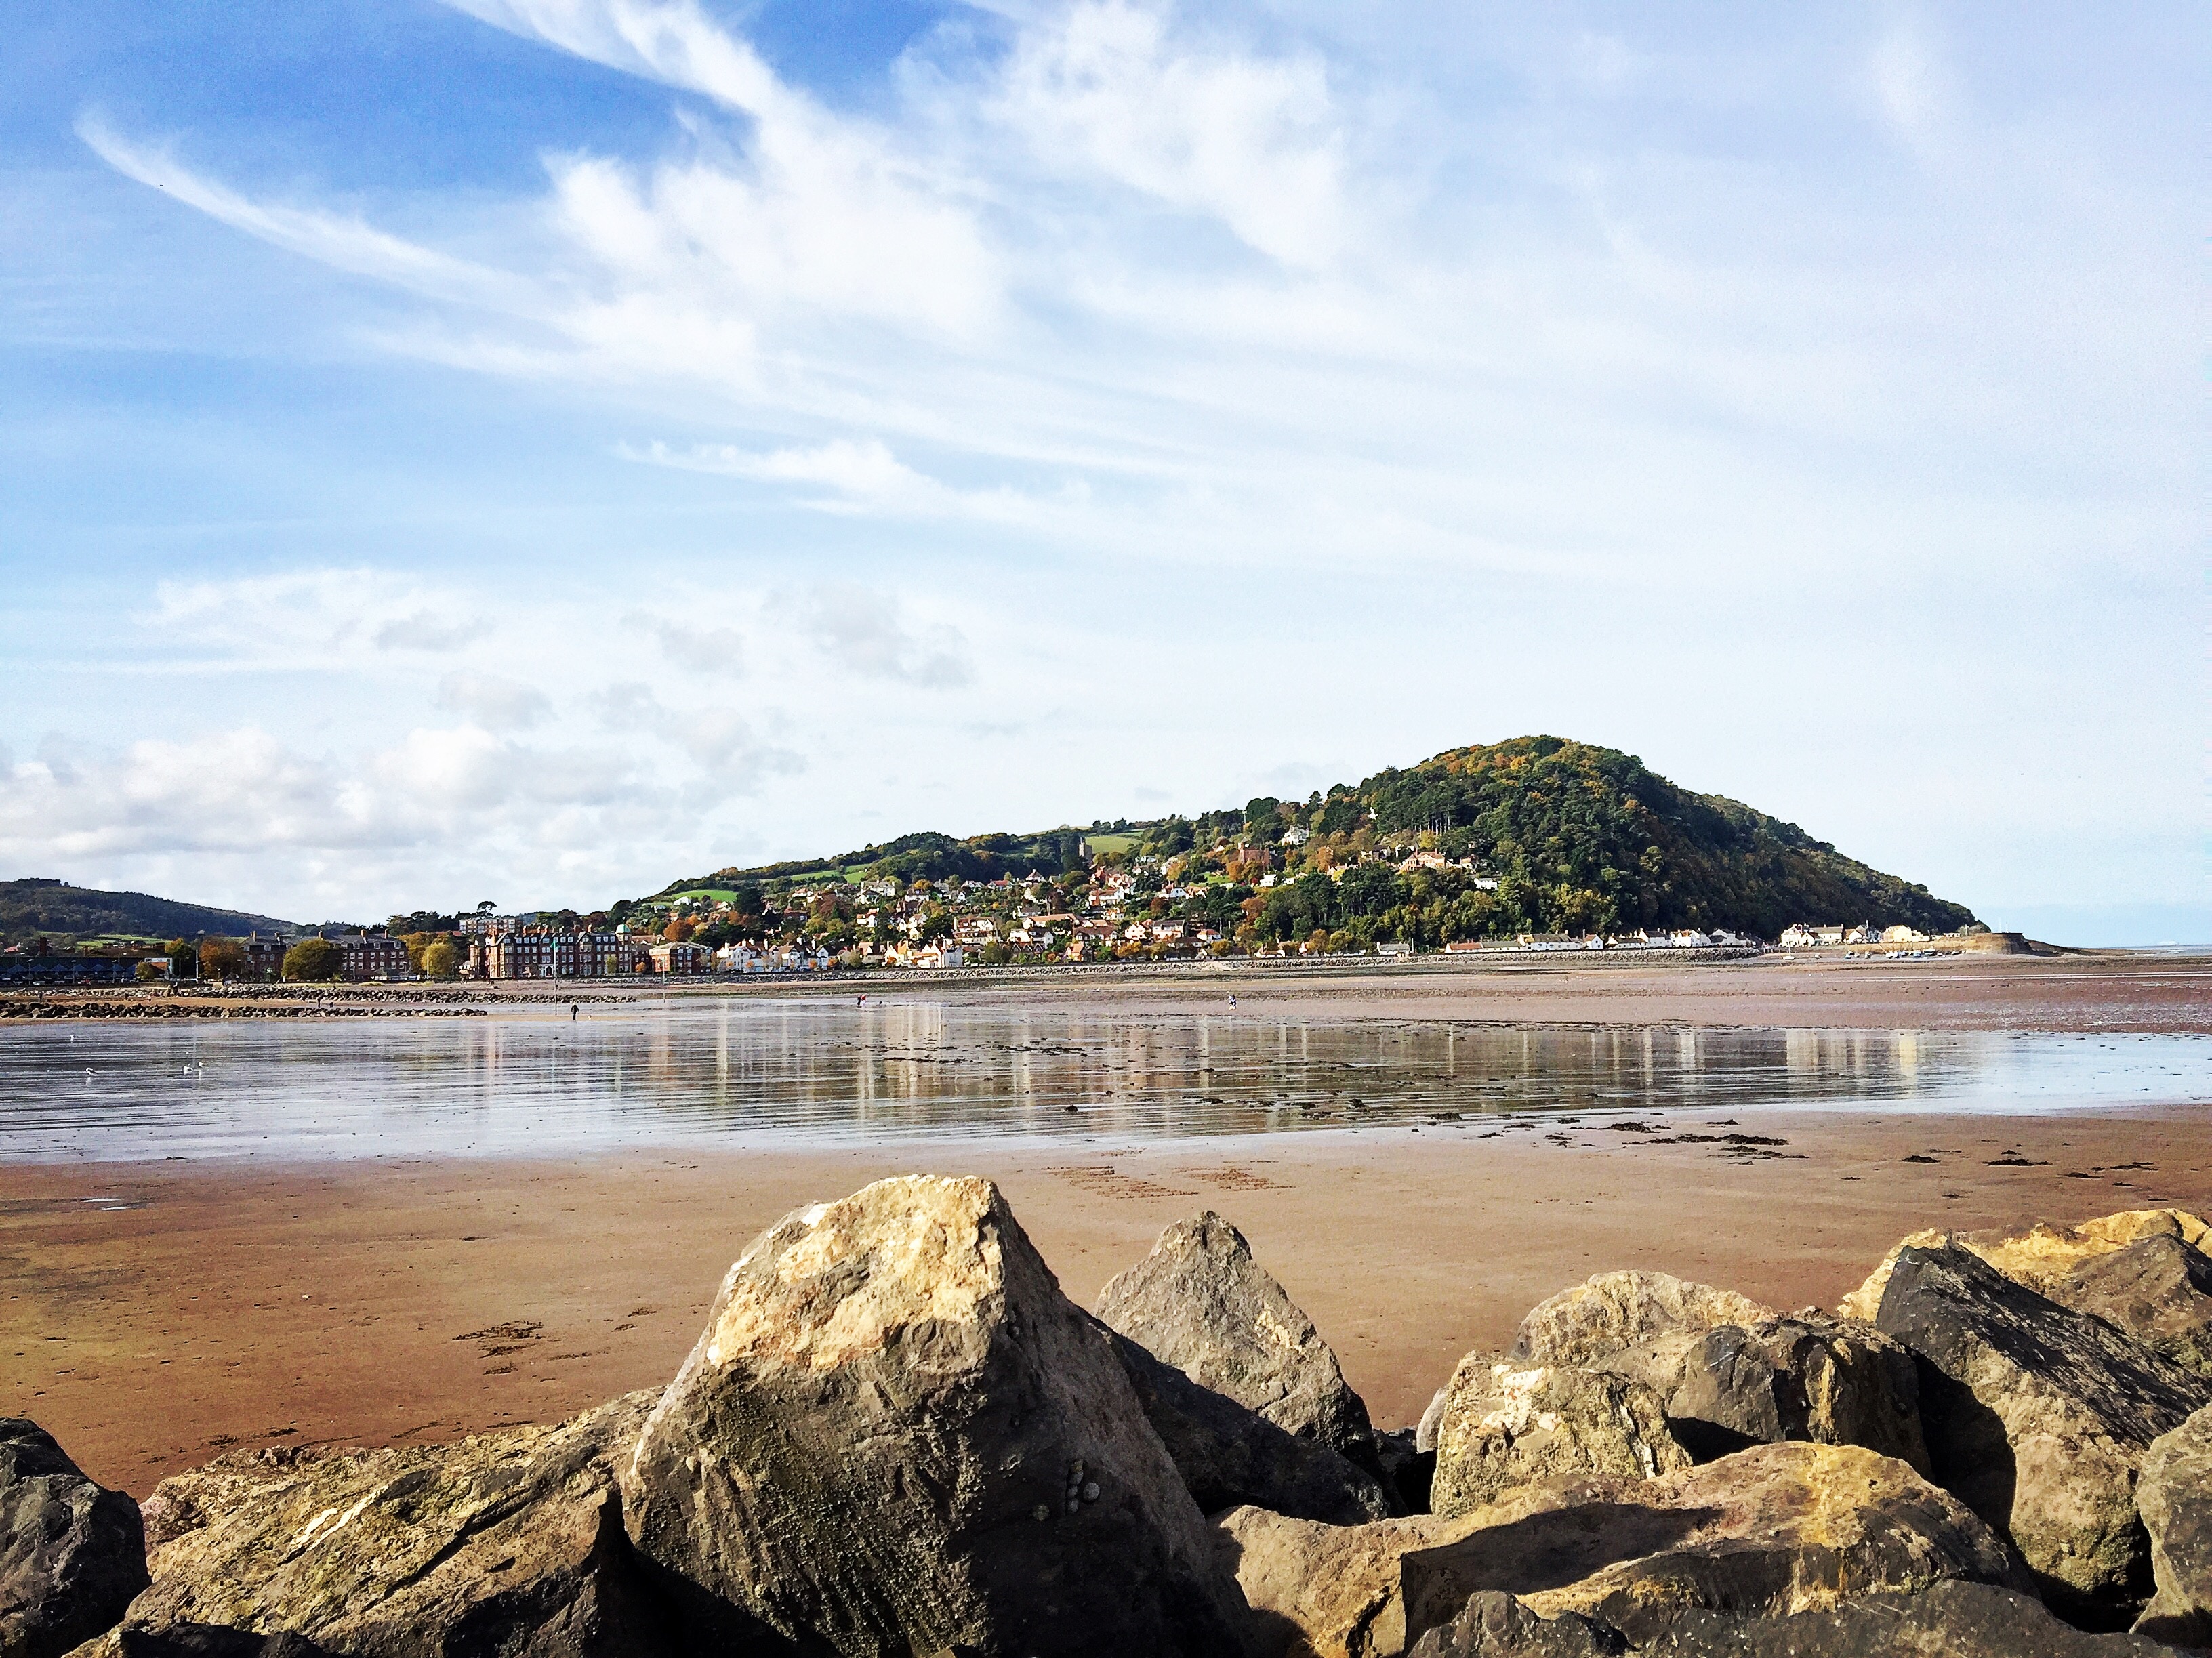
beach, landscape, sea, coast, water, sand, rock, ocean, shore, wave, lake, vacation, cliff, cove, bay, terrain, material, body of water, loch, cape